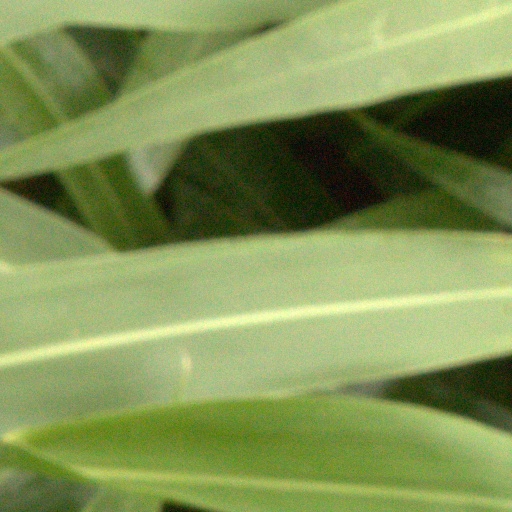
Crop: sorghum